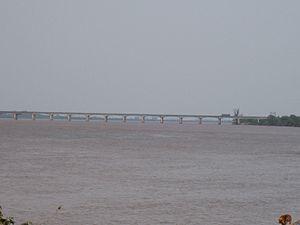
La province de Corrientes est une province du nord-est de l'Argentine, dont la capitale est la ville de Corrientes. Au nord comme à l'ouest elle est délimitée par le Río Paraná, qui la sépare du Paraguay et des provinces du Chaco et de Santa Fe ; sa frontière orientale est constituée par le río Uruguay, qui la sépare de la République d'Uruguay et du Brésil ; les rivières Guayquiraró et Mocoretá délimitent sa frontière sud avec la province d'Entre Ríos. Au nord-est se trouve sa seule frontière artificielle, qui la sépare de la province de Misiones.